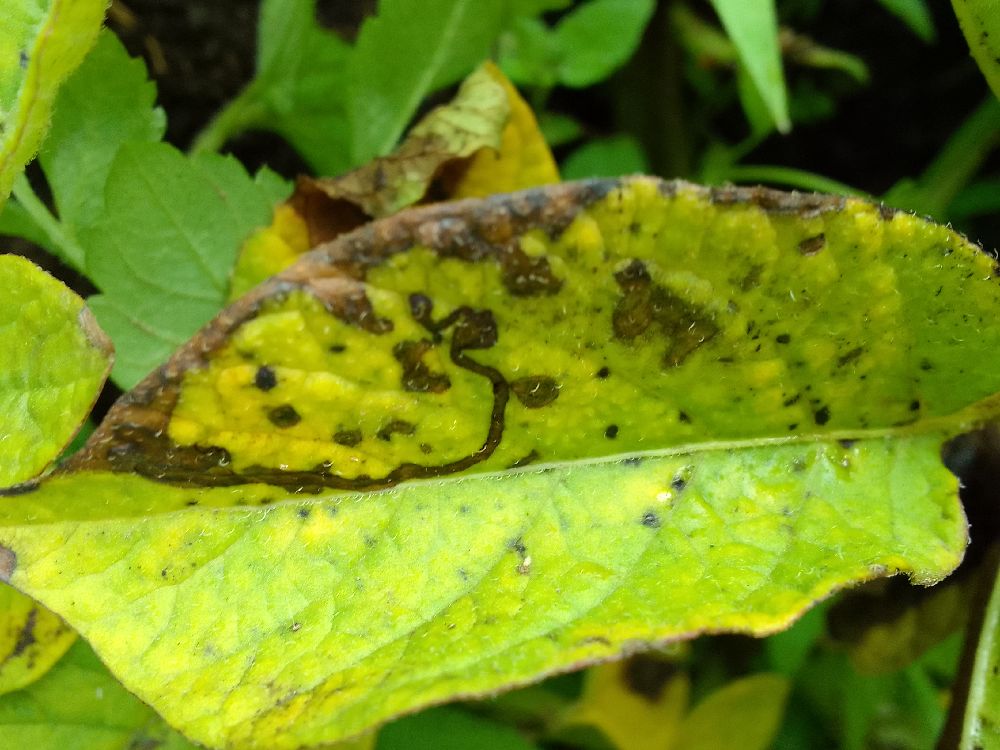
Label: Early blight